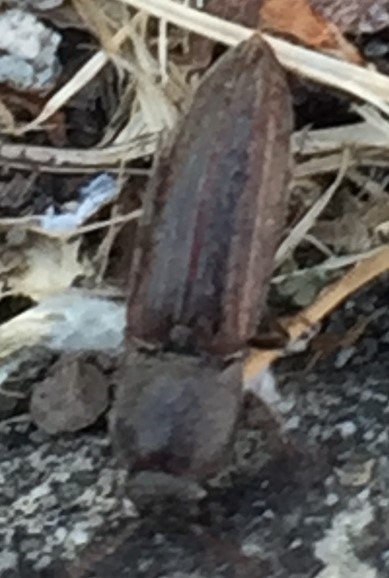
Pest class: clickbeetles_wireworms